Certosina

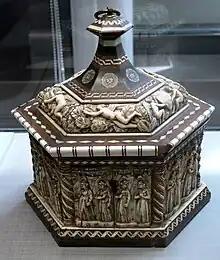
"Certosina" patterns around the larger carved bone panels in a casket by the Embriachi workshop

Certosina is a decorative art technique of inlaying used widely in the Italian Renaissance period. Similar to marquetry, it uses small pieces of wood, bone, ivory, metal, or mother-of-pearl to create inlaid geometric patterns on a wood base. The term comes from Carthusian monasteries ("Certosa" in Italian, "Charterhouse" in English), probably the Certosa di Pavia, where the technique was used in ornamenting an altarpiece by the Embriachi workshop.